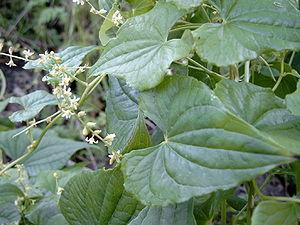
Le lac de Sidi Boughaba est un site protégé remarquable pour la préservation de la biodiversité. Il relève de la Convention de Ramsar.